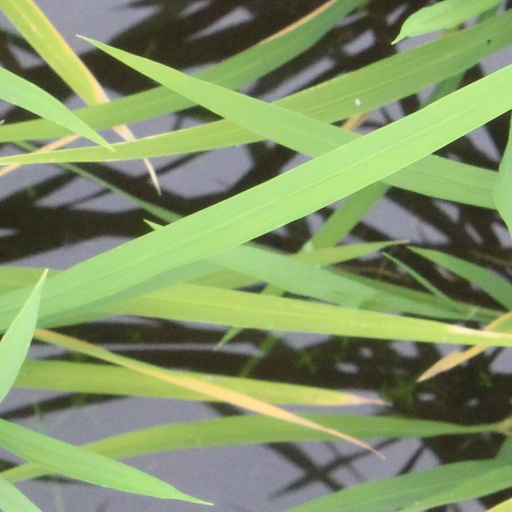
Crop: rice